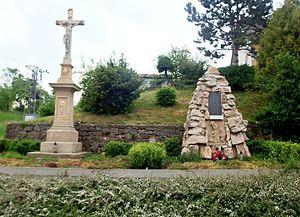
Lhota est une commune du district de Přerov, dans la région d'Olomouc, en Tchéquie. Sa population s'élevait à 320 habitants en 2018.